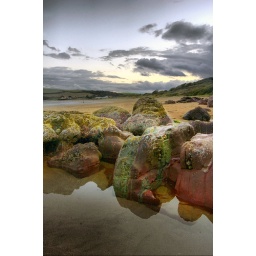
Beach stones and rock pool near sundown at Freshwater East beach in South Wales.